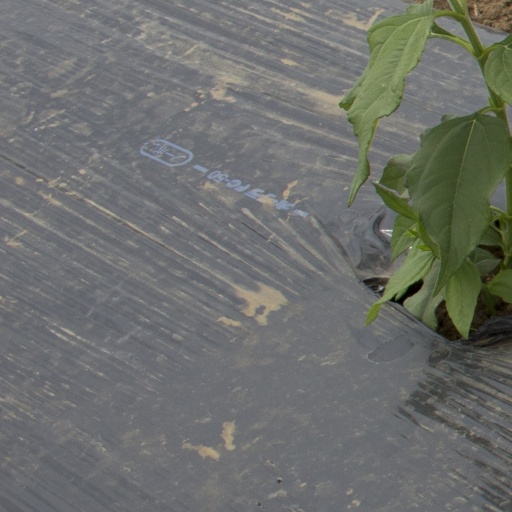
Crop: Jerusalem artichoke